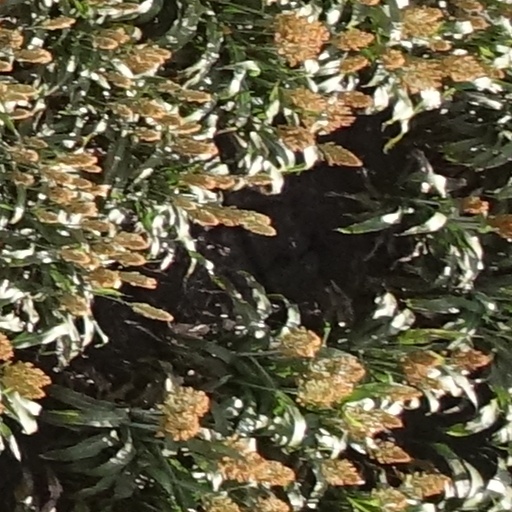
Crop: sorghum